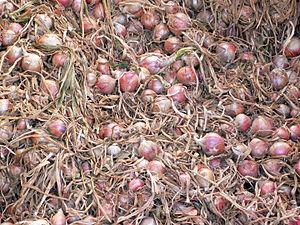
Des oignons rosé de Roscoff en vrac
Roscoff [ʁɔskɔf], est une commune française du Léon située sur la côte nord de la Bretagne, dans le département du Finistère.
L'oignon de Roscoff est une appellation d'origine contrôlée attribuée depuis le 19 octobre 2009 à une production d'oignons cultivée dans une zone délimitée du littoral nord du Finistère. C'est un moine qui a apporté, au XVIIeme siècle, des oignons roses qu'il avait appréciés lors d'un séjour au Portugal, aujourd'hui spécialité de Roscoff. Il a appris à ses voisins du Couvent de Roscoff la manière de cultiver cet oignon très doux et parfumé. Il s'agit d'une variété d'oignon rosé de l'espèce Allium cepa cultivée traditionnellement dans la région, qui se caractérise par la couleur rosée-cuivrée des tuniques externes et par son calibre moyen compris entre 40 et 80 mm de diamètre.